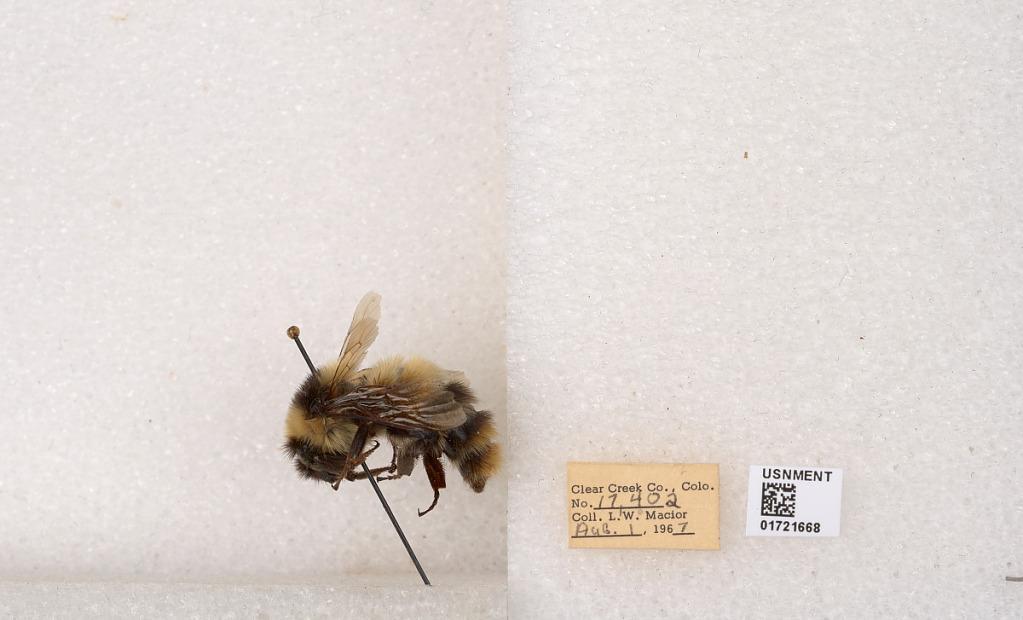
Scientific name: Bombus kirbyellus
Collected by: L. Macior
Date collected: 1967-8-1
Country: United States
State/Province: Colorado
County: Clear Creek
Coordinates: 39.6891, -105.644